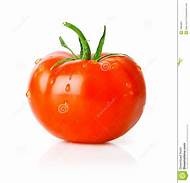
Label: tomato